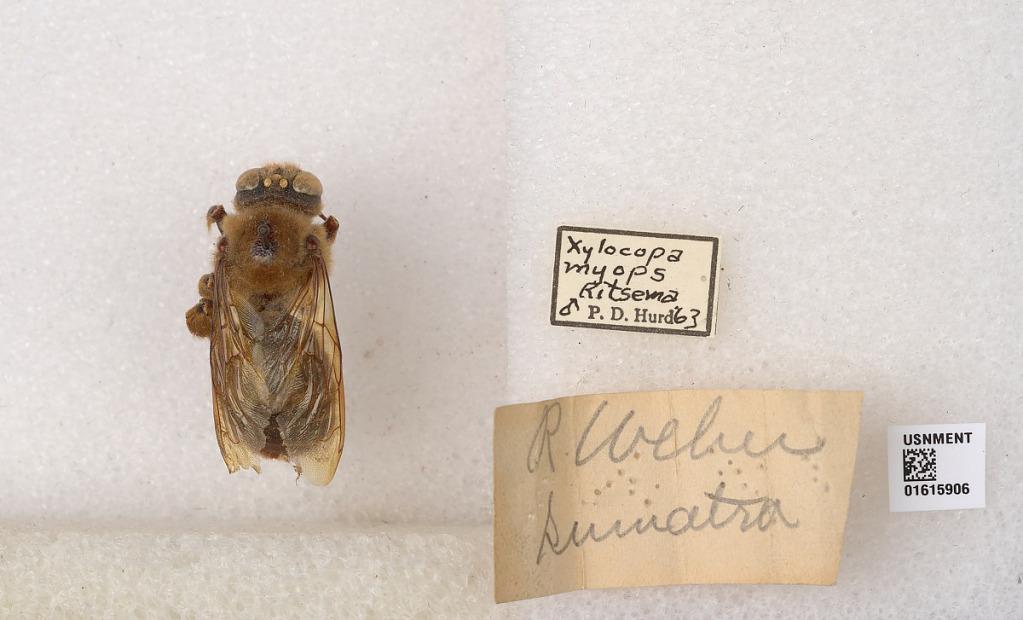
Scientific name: Xylocopa (Nyctomelitta) myops Ritsema
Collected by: R. Weber
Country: Indonesia
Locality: Sumatra
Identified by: Hurd, P. D.